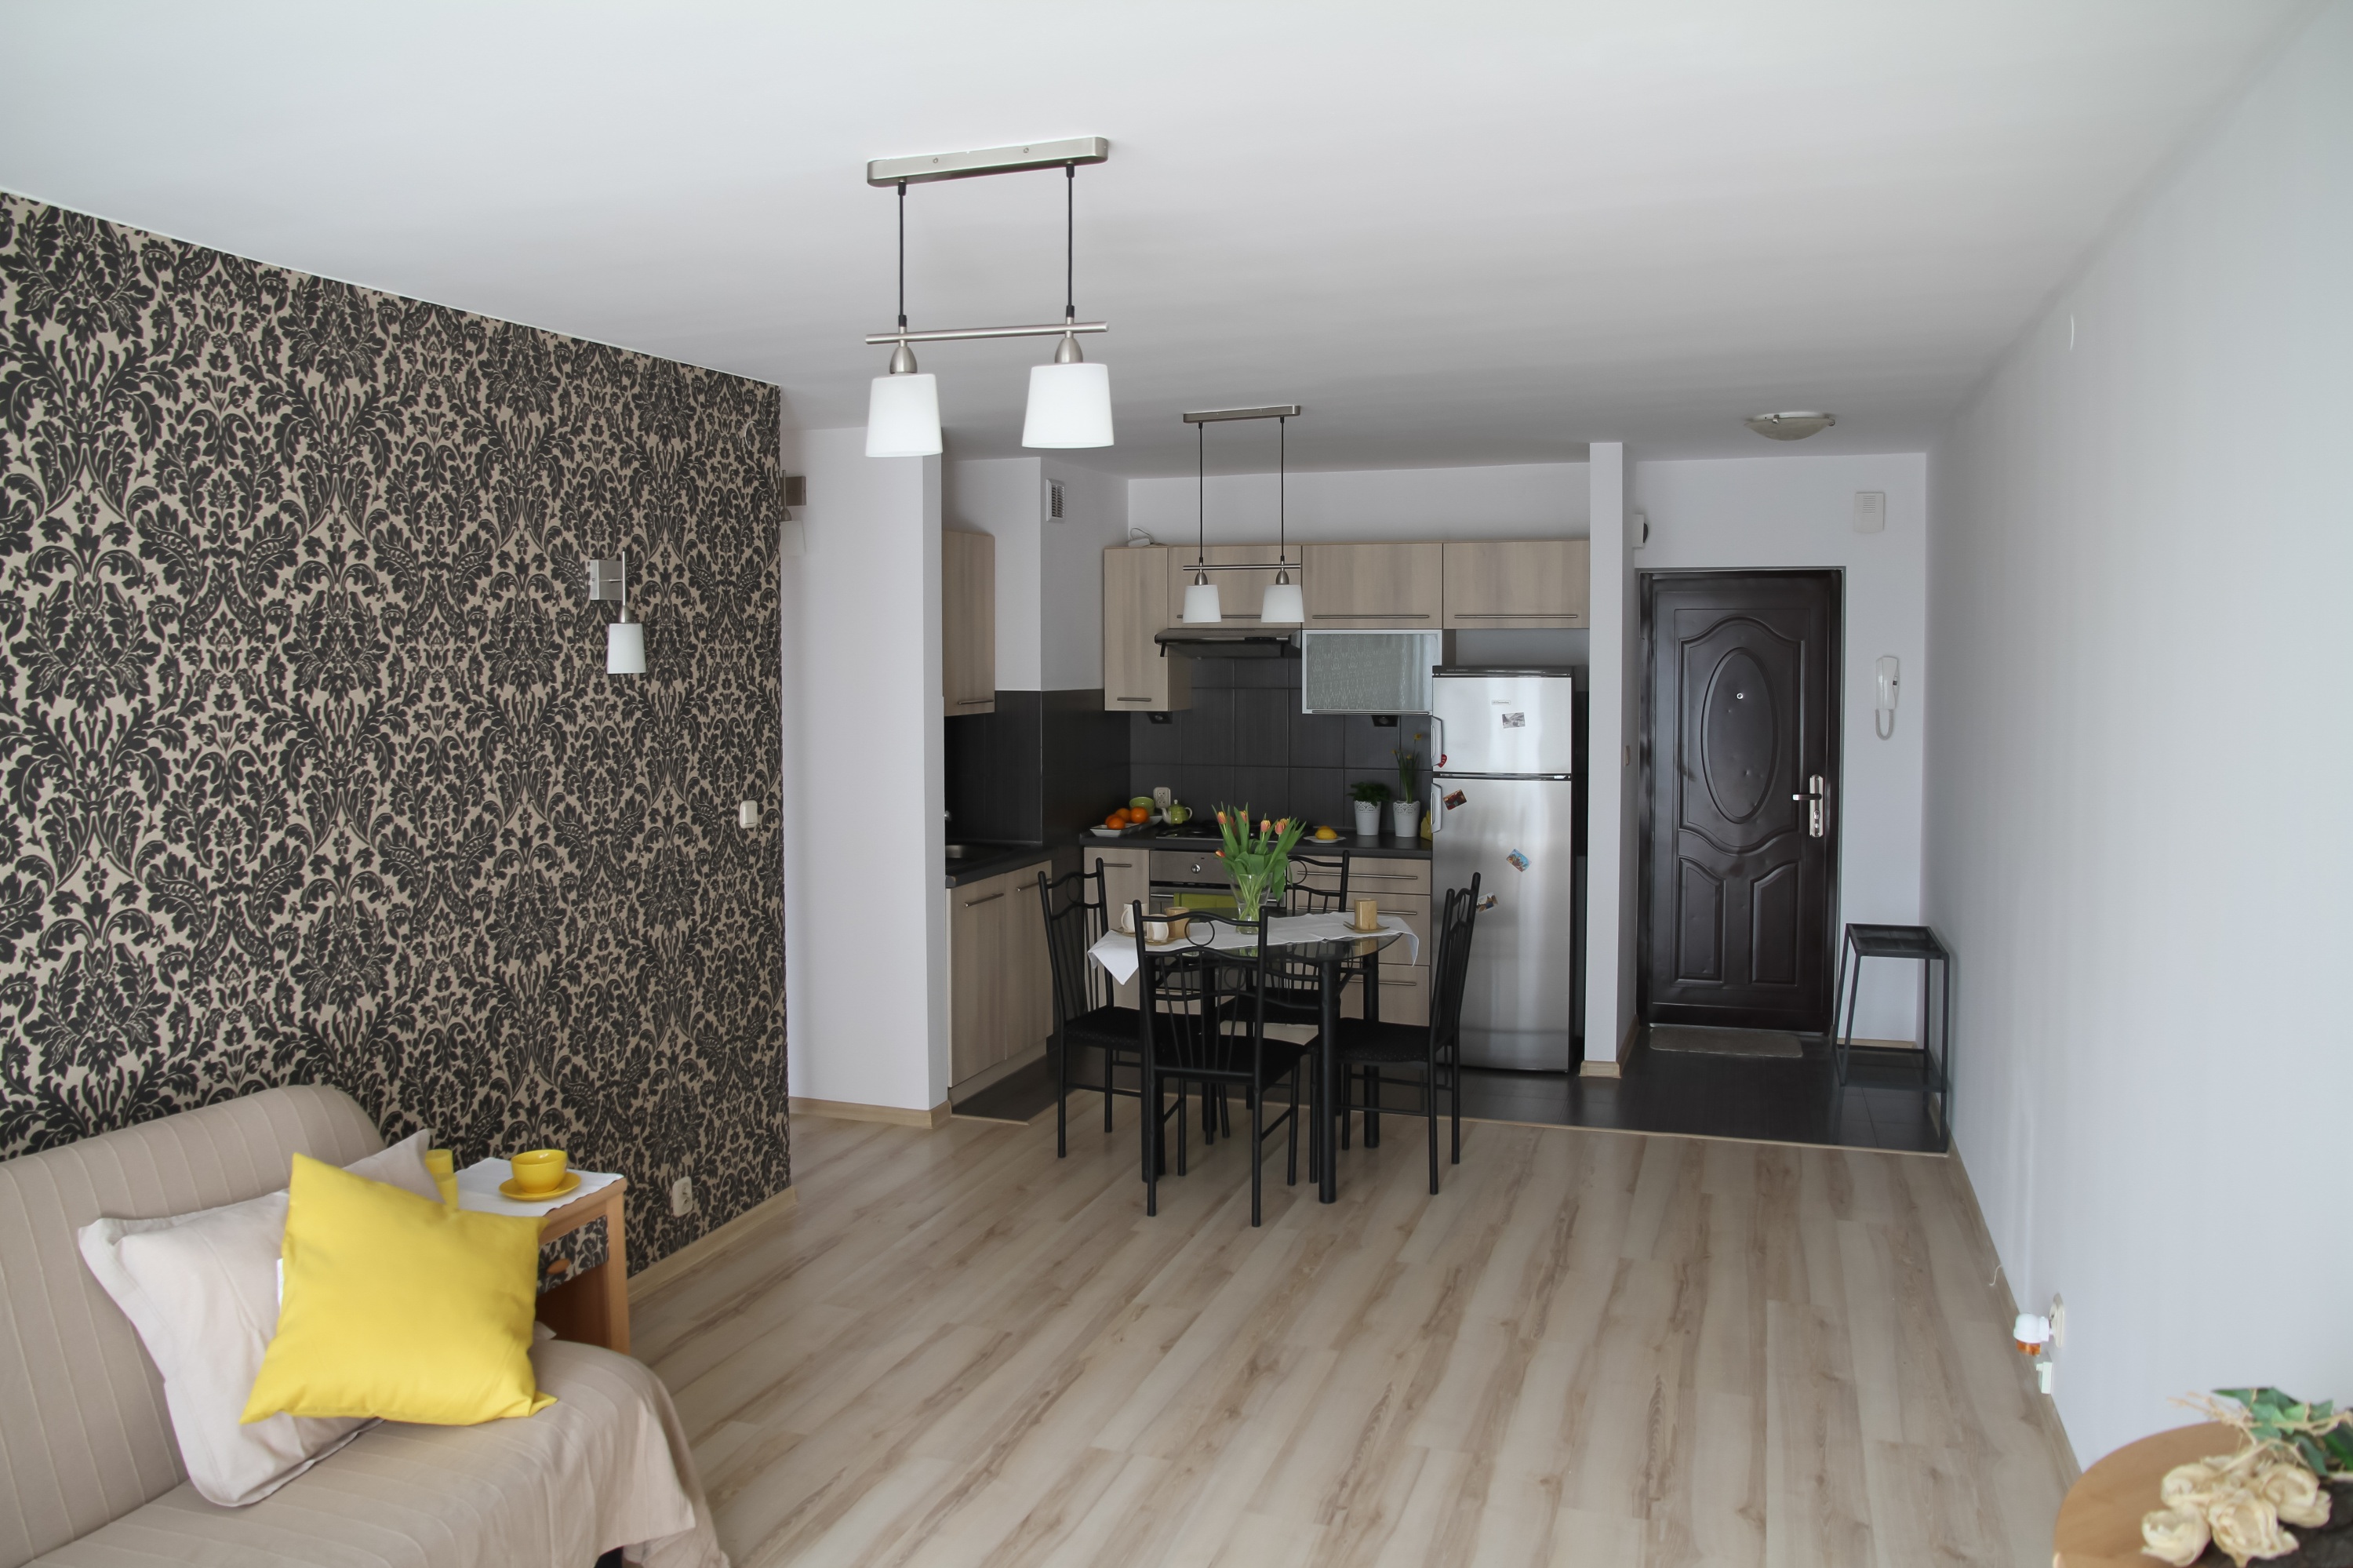
property, room, living room, floor, real estate, home, hardwood, interior design, flooring, cottage, estate, loft, condominium, design, wood flooring, laminate flooring, apartment, farmhouse, ceiling